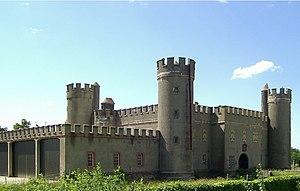
Château de Burrus à Hombourg
Hombourg est une commune française de la région mulhousienne, située dans le département du Haut-Rhin, en région Grand Est.
Maurice Burrus, né le 8 mars 1882 à Sainte-Croix-aux-Mines, mort le 5 décembre 1959 à Lausanne est un homme politique français, entrepreneur, philatéliste et mécène.